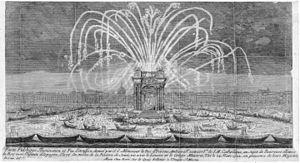
«
Cette page concerne l’année 1722 du calendrier grégorien.